Canan Gullu

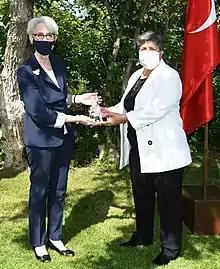
Güllü (right) receives the International Women of Courage Award from US Deputy Secretary of State Wendy Sherman in 2021

She was awarded the International Women of Courage Award in 2021. She had been nominated by the American ambassador to Turkey in December. The award was presented by the First Lady Dr. Jill Biden and the Secretary of State Antony Blinken on International Women's Day. She was identified as a "steadfast champion of gender equality, working to promote women's participation in governance, the labor force and education". There were fourteen living women given awards that year. The awardees were from fifteen countries as unusually the awards included an extra seven women who had died in Afghanistan.